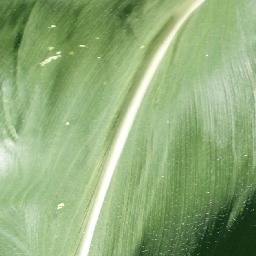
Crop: corn
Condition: (maize)_healthy